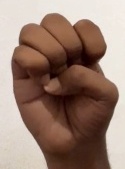
ASL sign: E